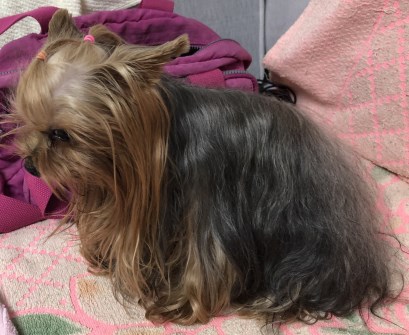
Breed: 340-n000120-Yorkshire_terrier